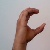
The image shows a hand gesture representing the letter 'C' in Indian Sign Language.